Star Ocean

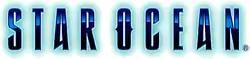
The logo used for "Star Ocean: The Last Hope"

is a franchise of science fantasy Action role-playing video games developed by the Japanese company tri-Ace and published by Square Enix (formerly Enix).